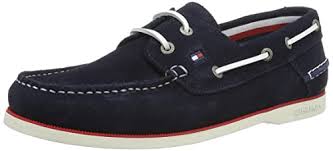
Label: Boat